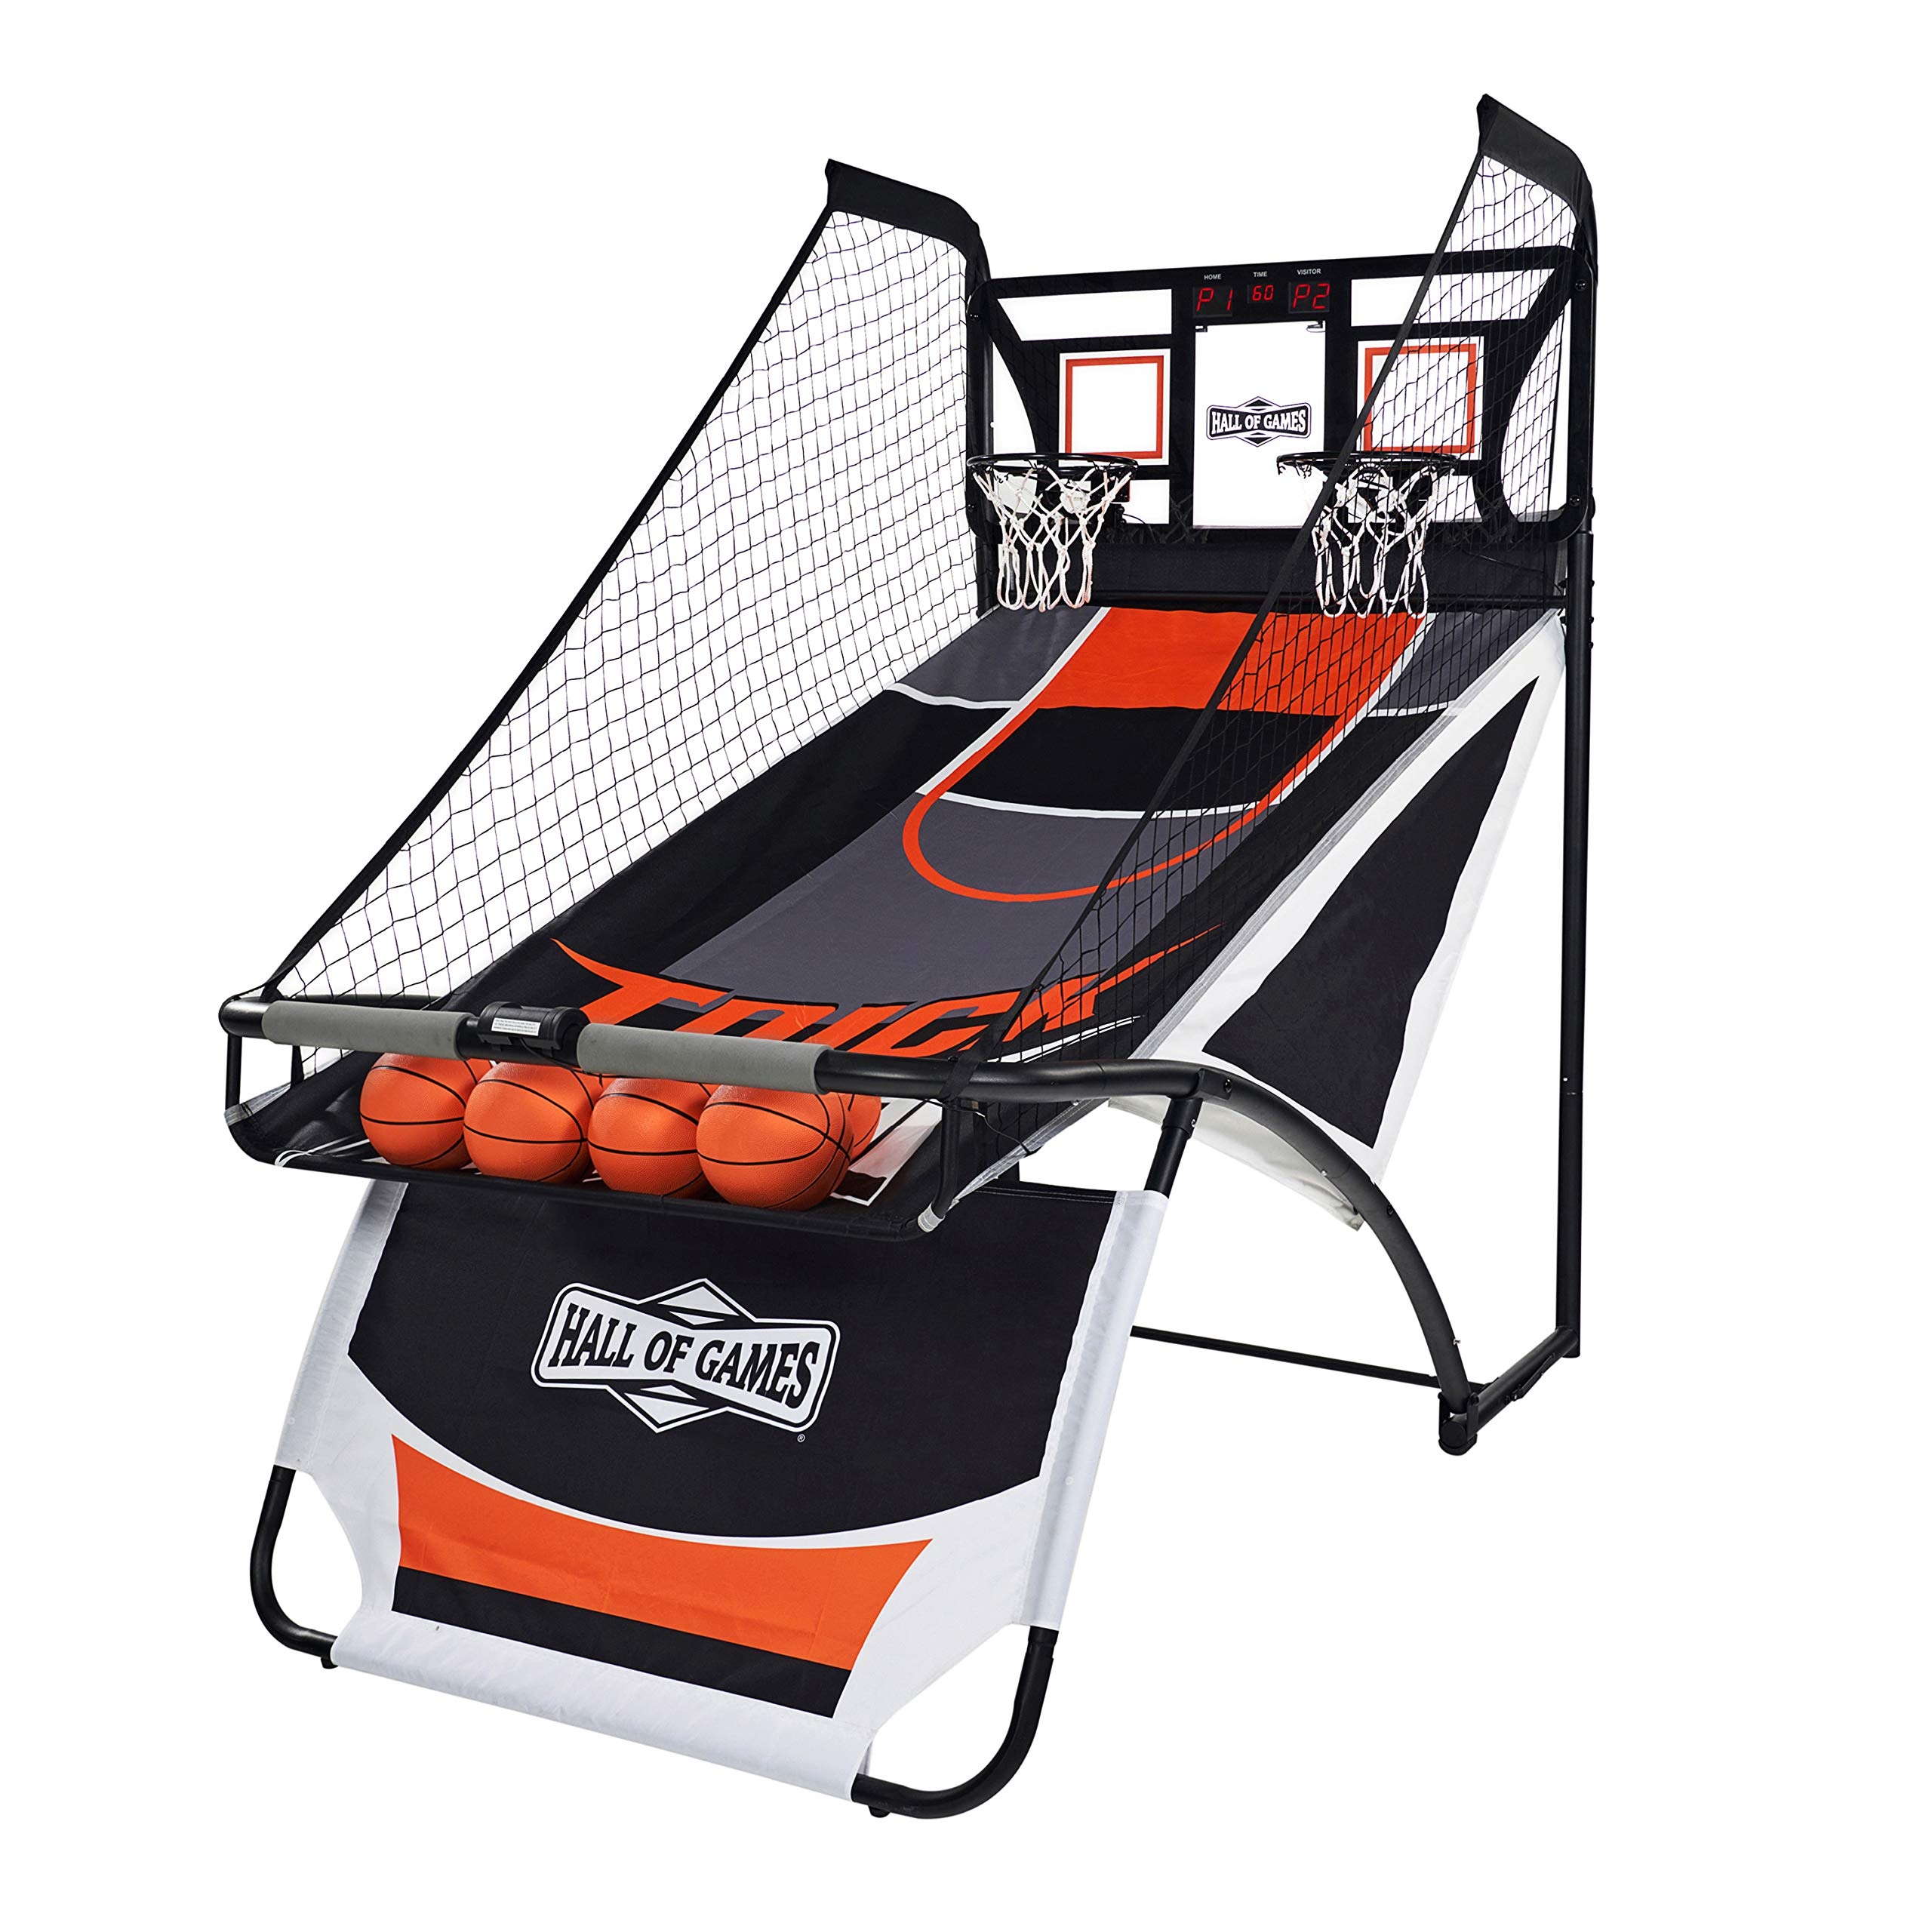
Hall Of Games 2 Player Arcade Basketball Game Blackgrey
The Hall of games 2 Player Basketball game with Polycarbonate Backboard and LED scoring is a great option for basketball enthusiasts of all ages There are 8 different games options built-in to the LED scoring system which can be played by 1 or 2 players This foldable basketball game comes with everything you need to get started, including 6 rubber basketballs and a hand air pump Easily stores away when not in use Keep your family active even when youre enjoying a day at home
Brand: Hall Of Games
Category: Electronics > Arcade Equipment > Basketball Arcade Games